Largs railway station

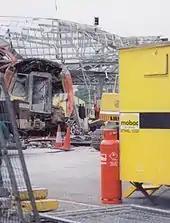
Aftermath of the accident

On 11 July 1995 an early morning Class 318 from failed to stop. It crashed through the buffers and the back of the ticket office, severely damaging parts of the station building, and demolished two shops before coming to a stop next to the taxi rank on Main Street. An eye-witness described the noise with the station shaking as the train "was ploughing through it like a set of dominoes", then "the whole corner of the building disintegrating". Although the driver, the guard and three others suffered injuries, there was considerable relief that no-one was killed.